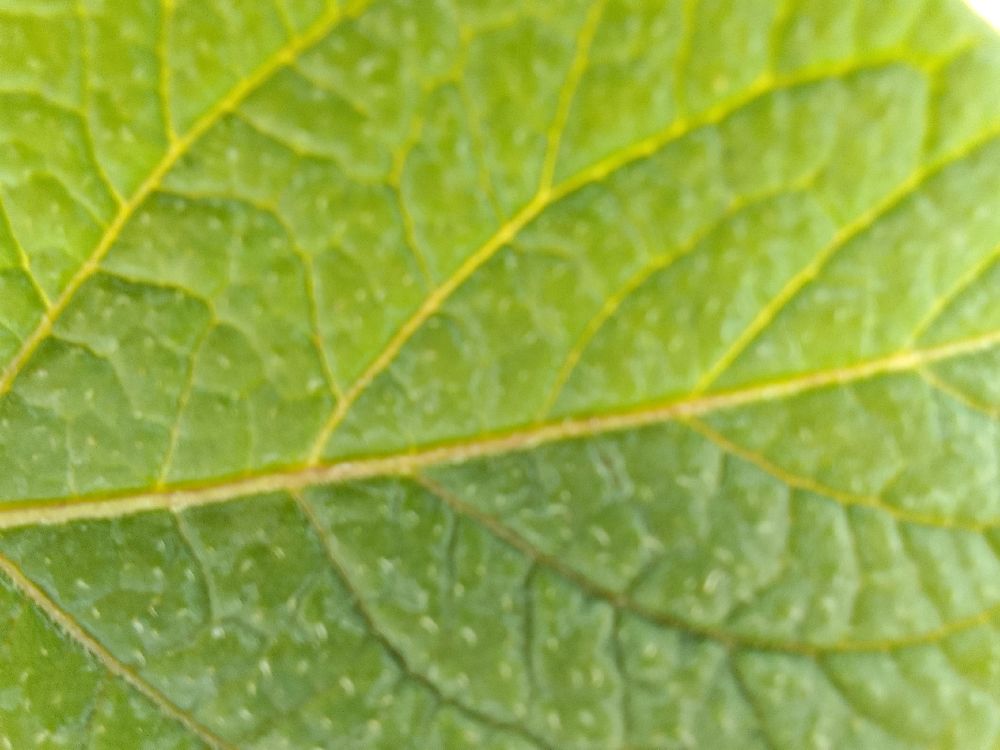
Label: Healthy